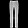
Label: Trouser